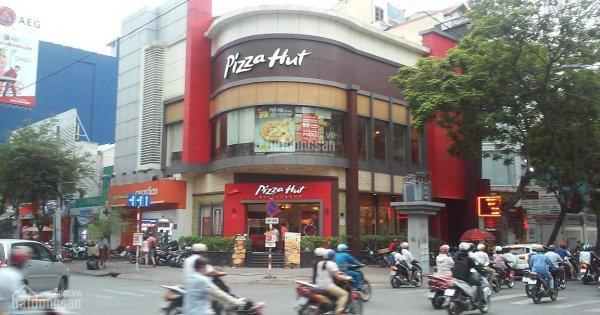
có nhiều phương tiện giao thông đang di chuyển trên đường